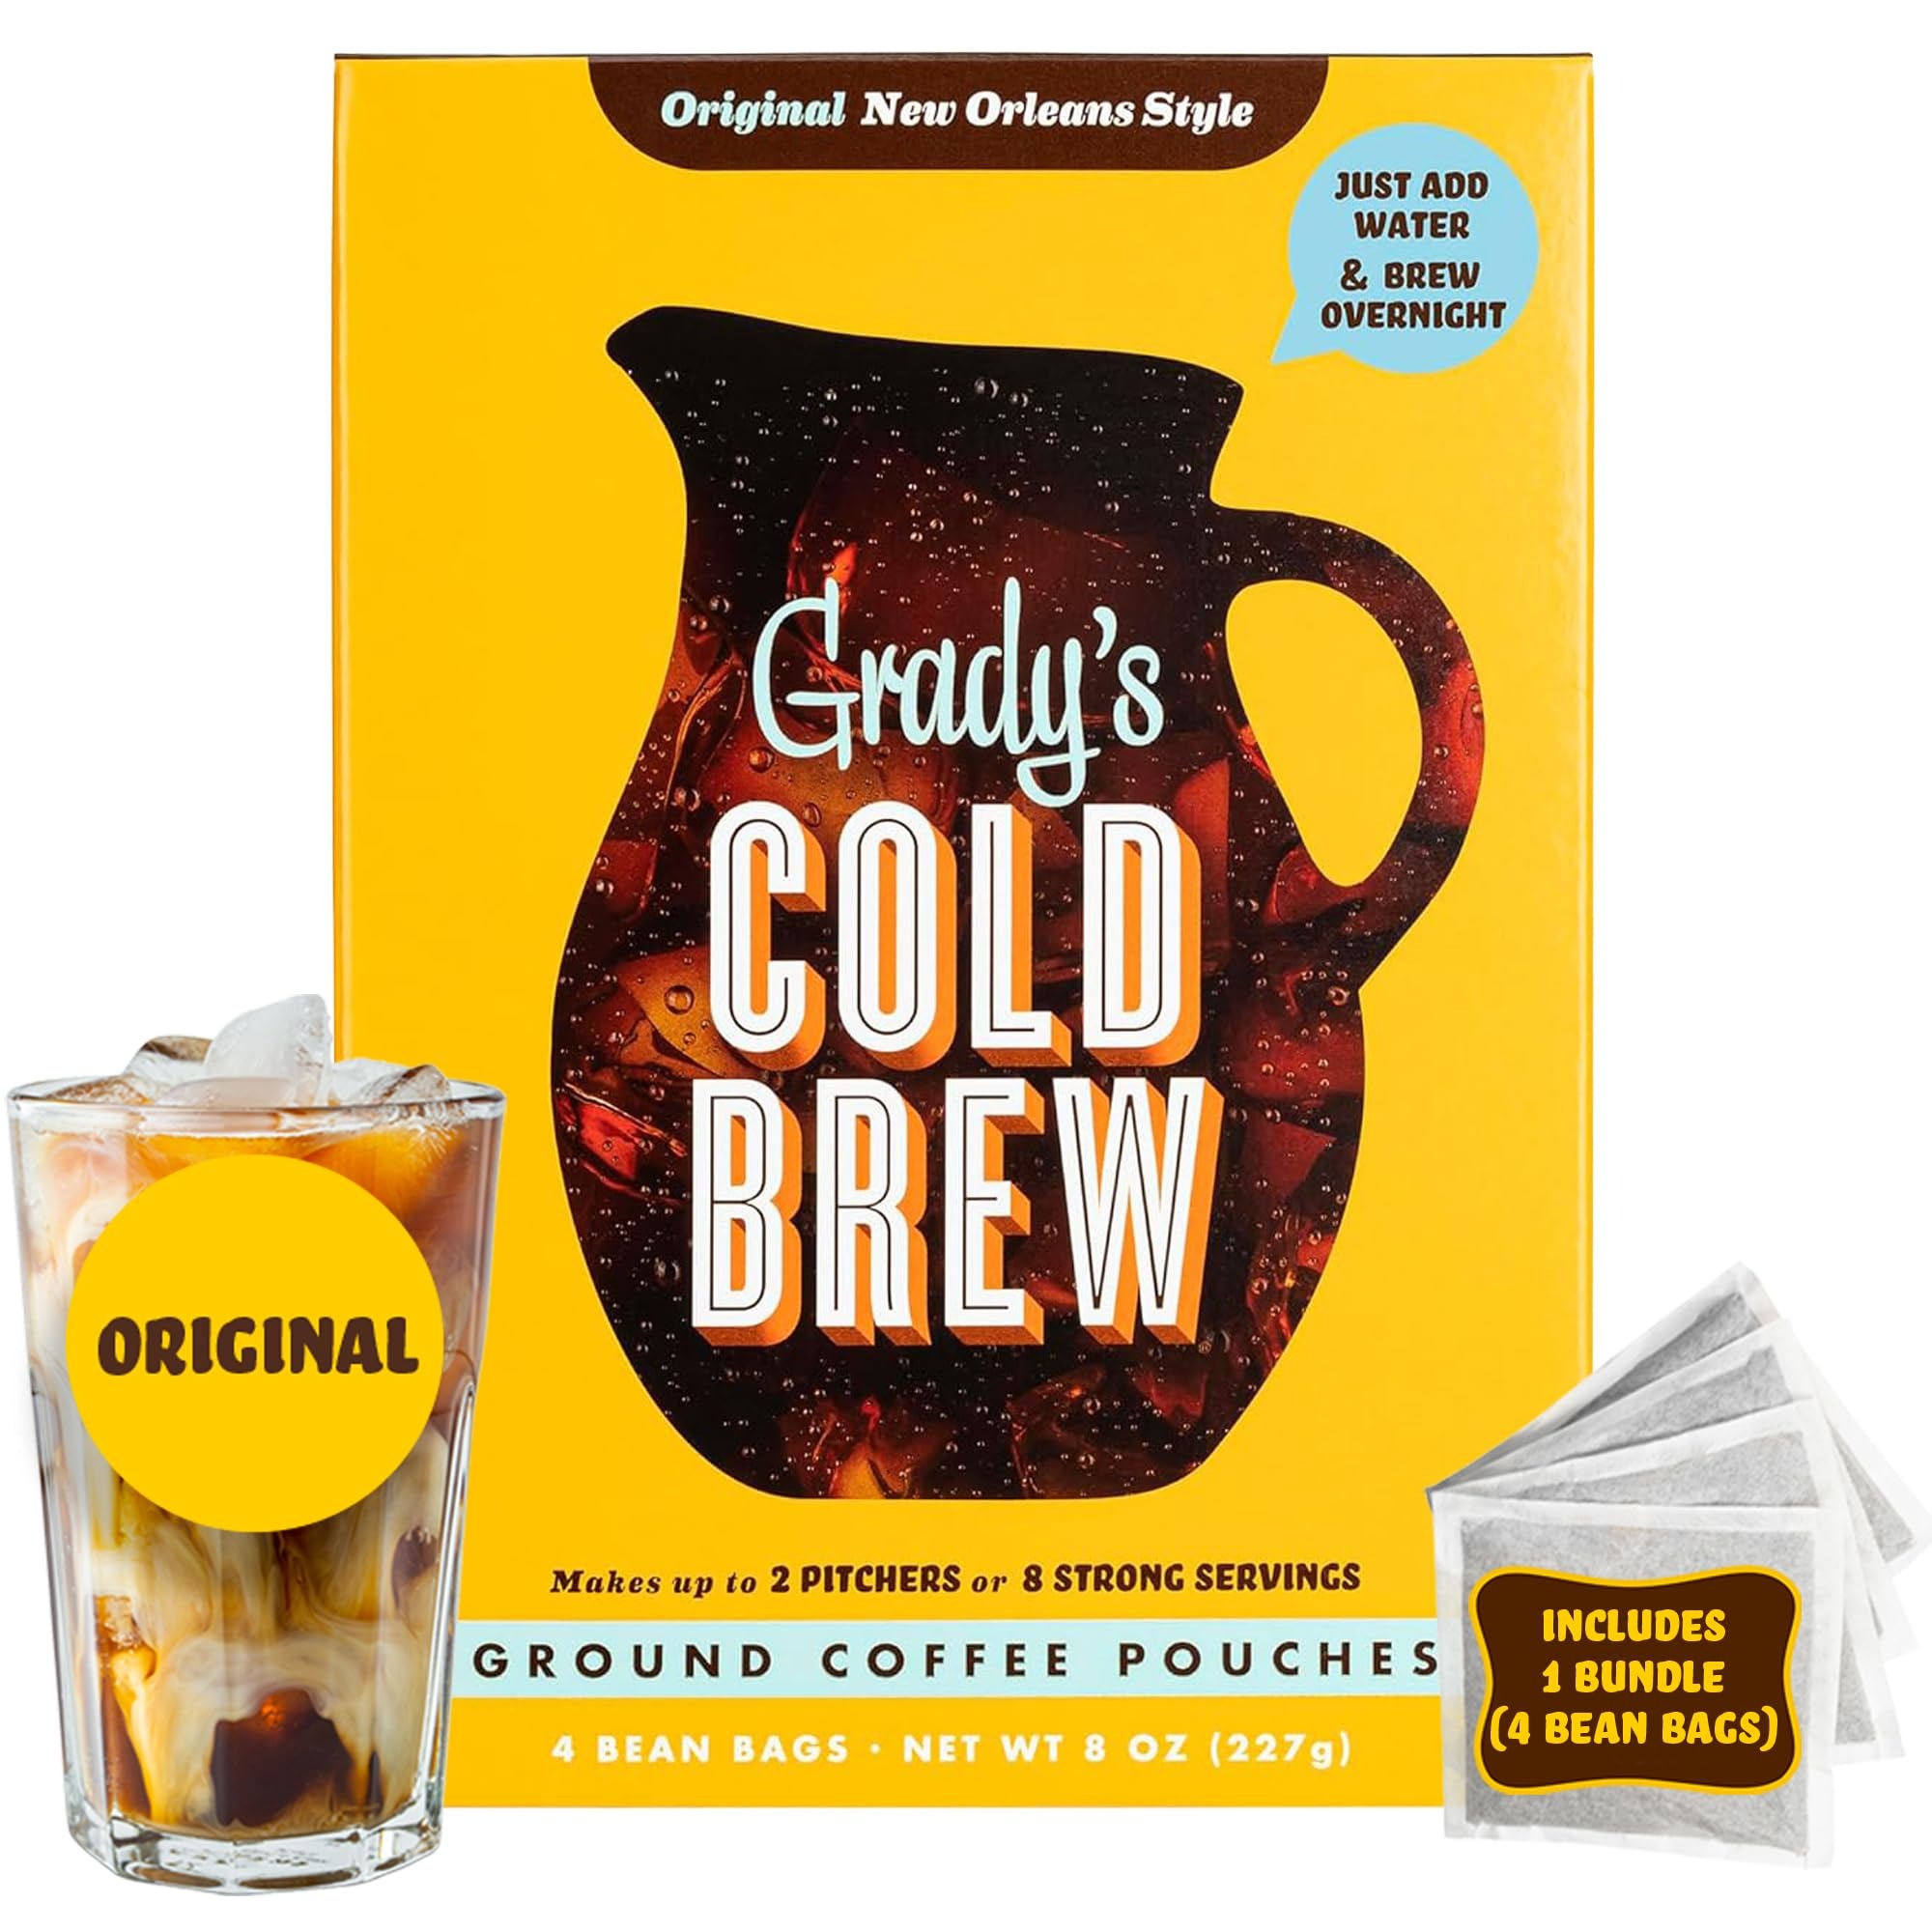
Item Name: GRADY’S COLD BREW Coffee Pouches | New Orleans Style | 100% Arabica Ground Coffee & Chicory | One Box of Four Easy-to-Brew Bean Bags | Makes 12 drinks
Bullet Point 1: Great taste: 100% arabica coffee blended with imported French chicory and a touch of spice, making it naturally sweeter and more flavorful than plain coffee. All natural, sugar-free, vegan, low calorie, non-GMO, and gluten-free
Bullet Point 2: Ultra convenient: Simply steep bean bags in cold water for 12-24 hours and you’re ready to enjoy! No need for special equipment, say goodbye to messy brewing processes and hello to convenience
Bullet Point 3: Saves time: Grady’s brews while you snooze; your delicious concentrate will stay fresh for two weeks in the fridge. No need to wait in coffee shop lines, just pour and enjoy
Bullet Point 4: Super versatile: Strong enough to taste great anyway you like it. Just dilute with water, your milk of choice, or almost anything you can imagine to make your perfect drink. Blend, Bake, or Spike too!
Bullet Point 5: Unbeatable value: Around $1 per drink. You’d spend at least $5 at the coffeeshop for the same quality and flavor
Value: 8.0
Unit: Ounce

Price: 23.93